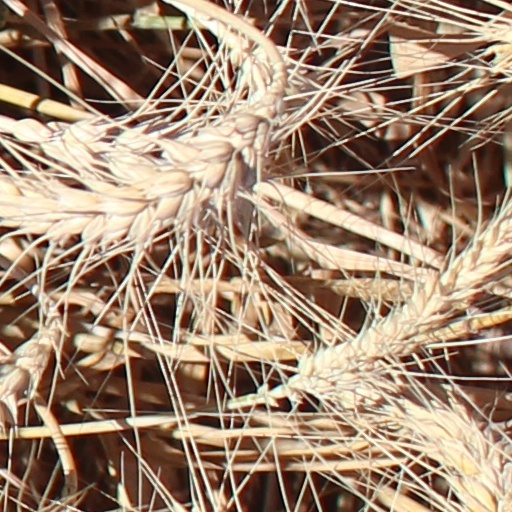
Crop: wheat